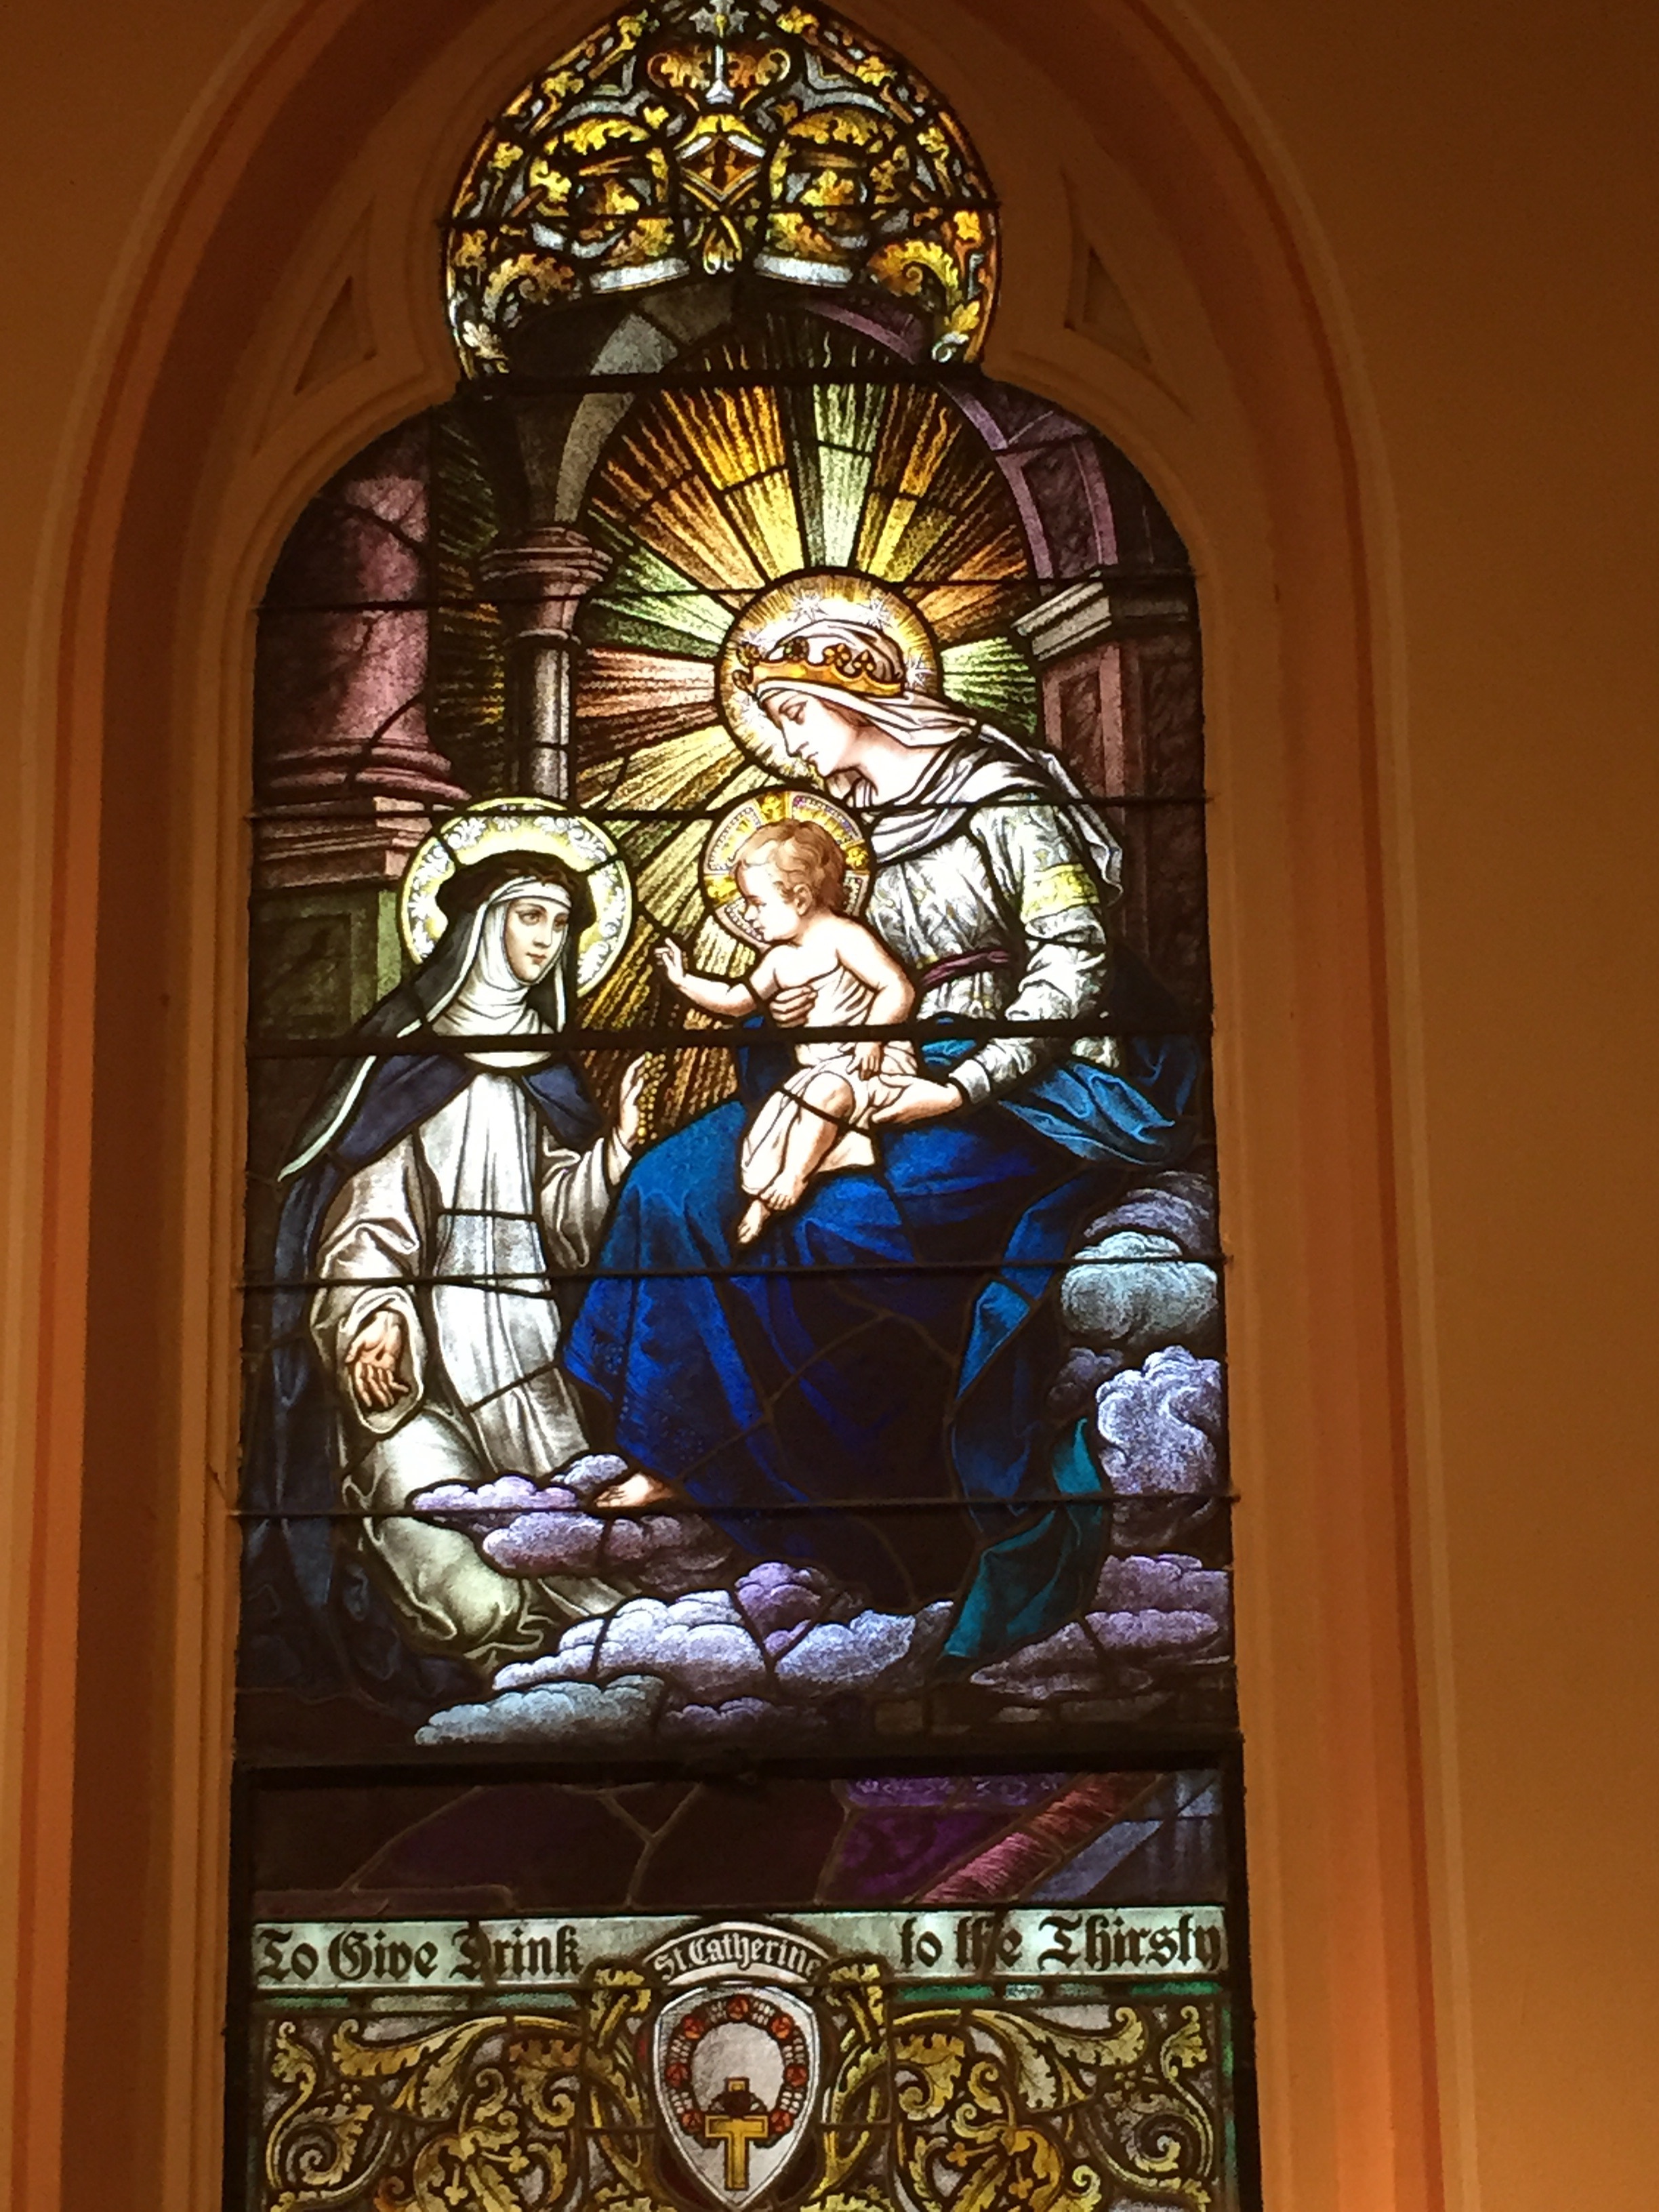
window, glass, holiday, religion, child, church, christian, christmas, baby, material, stained glass, spiritual, religious, catholic, christ, family, nativity, mother, faith, infant, mary, saint, jesus, christianity, holy, scene, sacred, virgin, icon, xmas, god, birth, bethlehem, madonna, mother mary